Paul Ricard

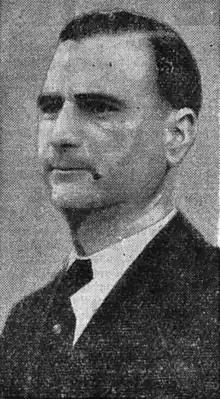
Paul Ricard in 1938

Paul Louis Marius Ricard (July 9, 1909 – November 7, 1997) was a French industrialist and creator of an eponymous pastis brand which merged in 1975 with its competitor Pernod to create Pernod Ricard. Ricard was also an environmentalist and the developer of two Mediterranean islands, as well as the builder of the Circuit Paul Ricard in Le Castellet.